1978 in spaceflight

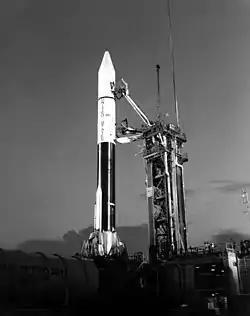
The Pioneer Venus Orbiter atop an Atlas-Centaur before launch

1978 saw the launch of the Pioneer Venus missions launched by the United States, on 20 May and 8 August. The Pioneer Venus Multiprobe landed four spacecraft on the planet, one of which transmitted data for 67 minutes before being destroyed by atmospheric pressure. ISEE-C, which was launched on 8 December, flew past comet 21P/Giacobini–Zinner in 1985, and Halley's Comet in 1986.